Brockton Shoemakers

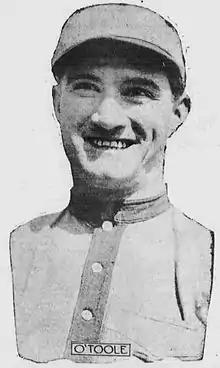
(1912) Marty O'Toole, O'Toole won 31 games for Brockton in 1908. In three seasons as a pitcher for the Brockton Tigers, O'Toole won 76 games. In 1912, he led the National League with 6 shutouts.

On March 20, 1905, a boiler explosion at a shoe factory in Brockton killed 58 workers and injured hundreds of workers and nearby residents. The event became known as the Grover Shoe Factory disaster. After the explosion, engineers estimated the force of the boiler explosion as equal to of dynamite.